Avlo

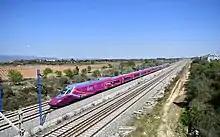
The AVLO services are operated by rebuilt and repainted class 112 trains. Here a test train in March 2021 near Alt Penedès (Catalonia)

Based on the popularity of the French low-cost high-speed rail service Ouigo that was introduced in 2013 by French national rail company SNCF, and keen to encourage train travel on the Spanish high-speed rail network, Renfe was interested in setting up their own such budget service. The service was announced on 6 February 2018 by the then Minister of Public Works Íñigo de la Serna. It was provisionally named ""eva"", the name of the Renfe's own high-speed train service, AVE, spelt backwards and was aimed to be operational by the first quarter of 2019.